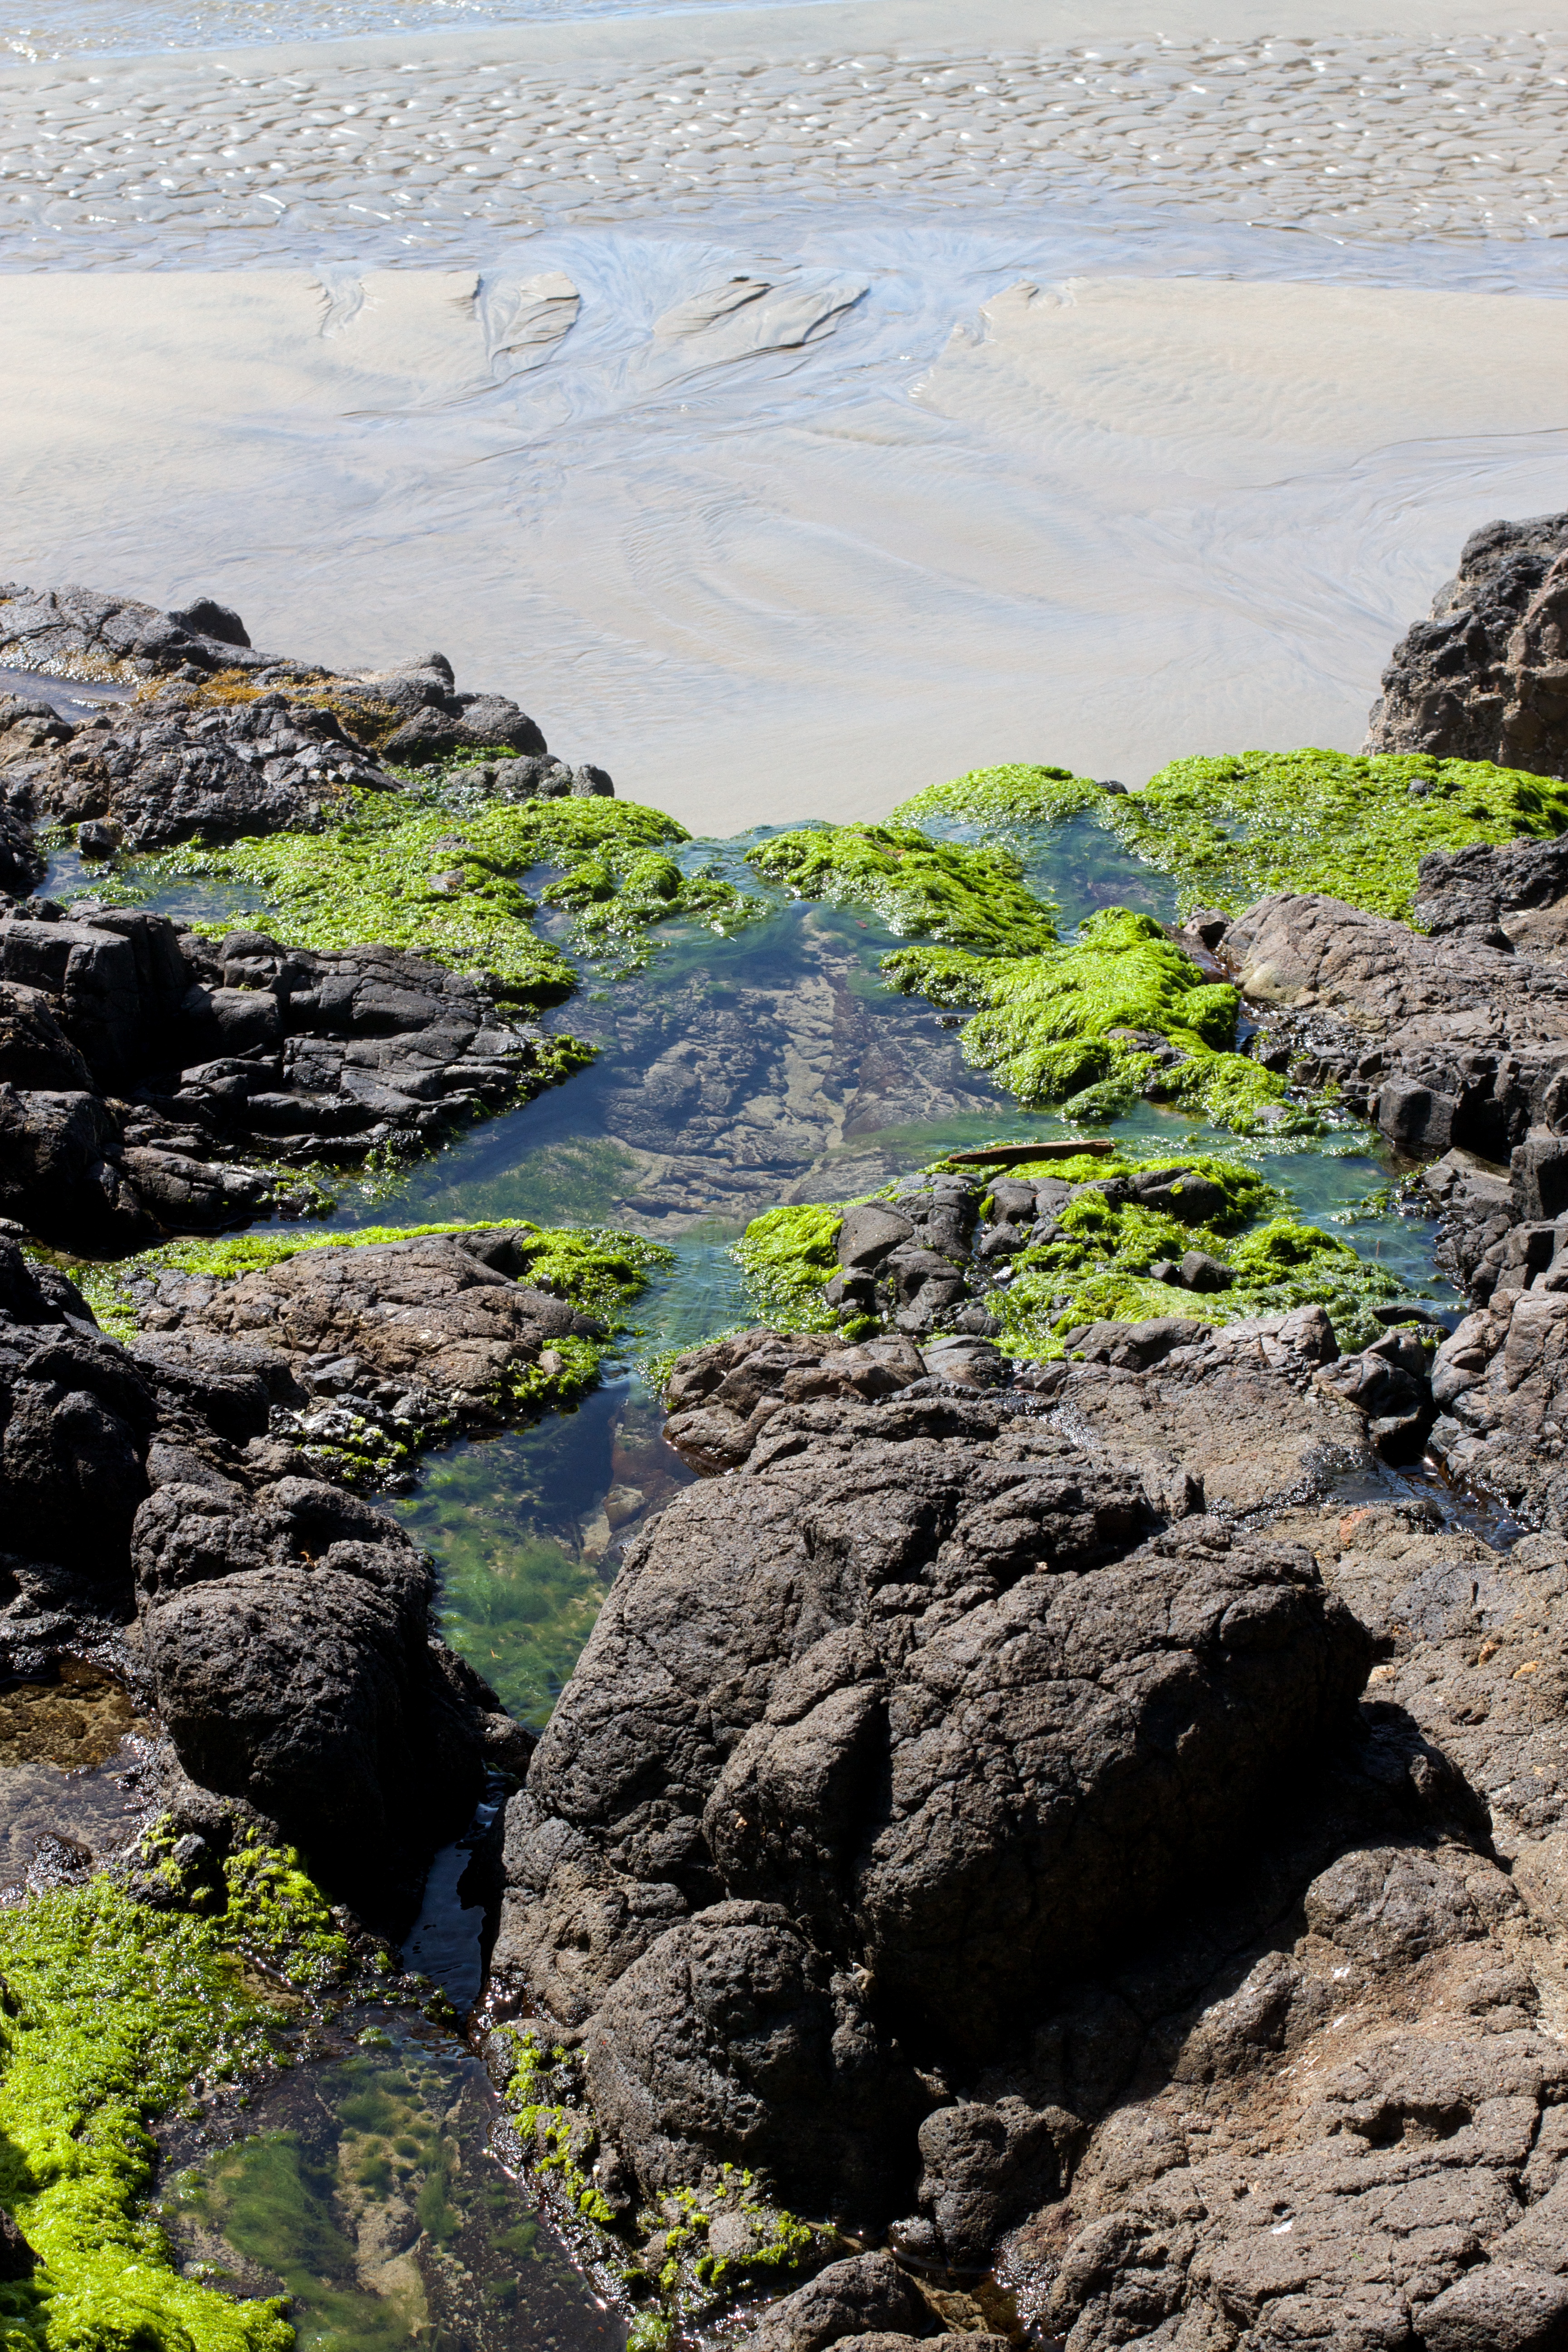
landscape, sea, coast, water, nature, rock, ocean, wilderness, mountain, shore, flower, river, formation, cliff, bay, terrain, material, body of water, geology, landform, geographical feature